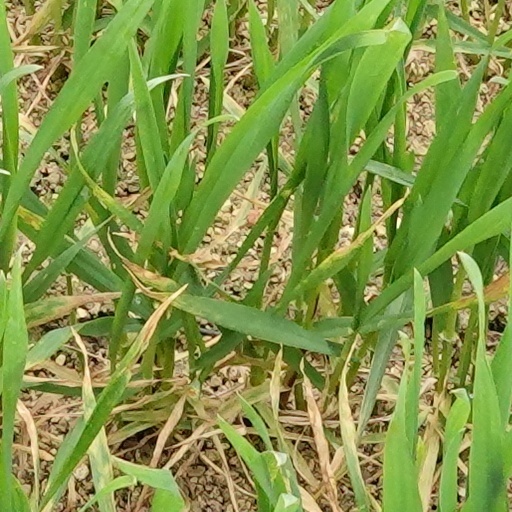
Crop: wheat